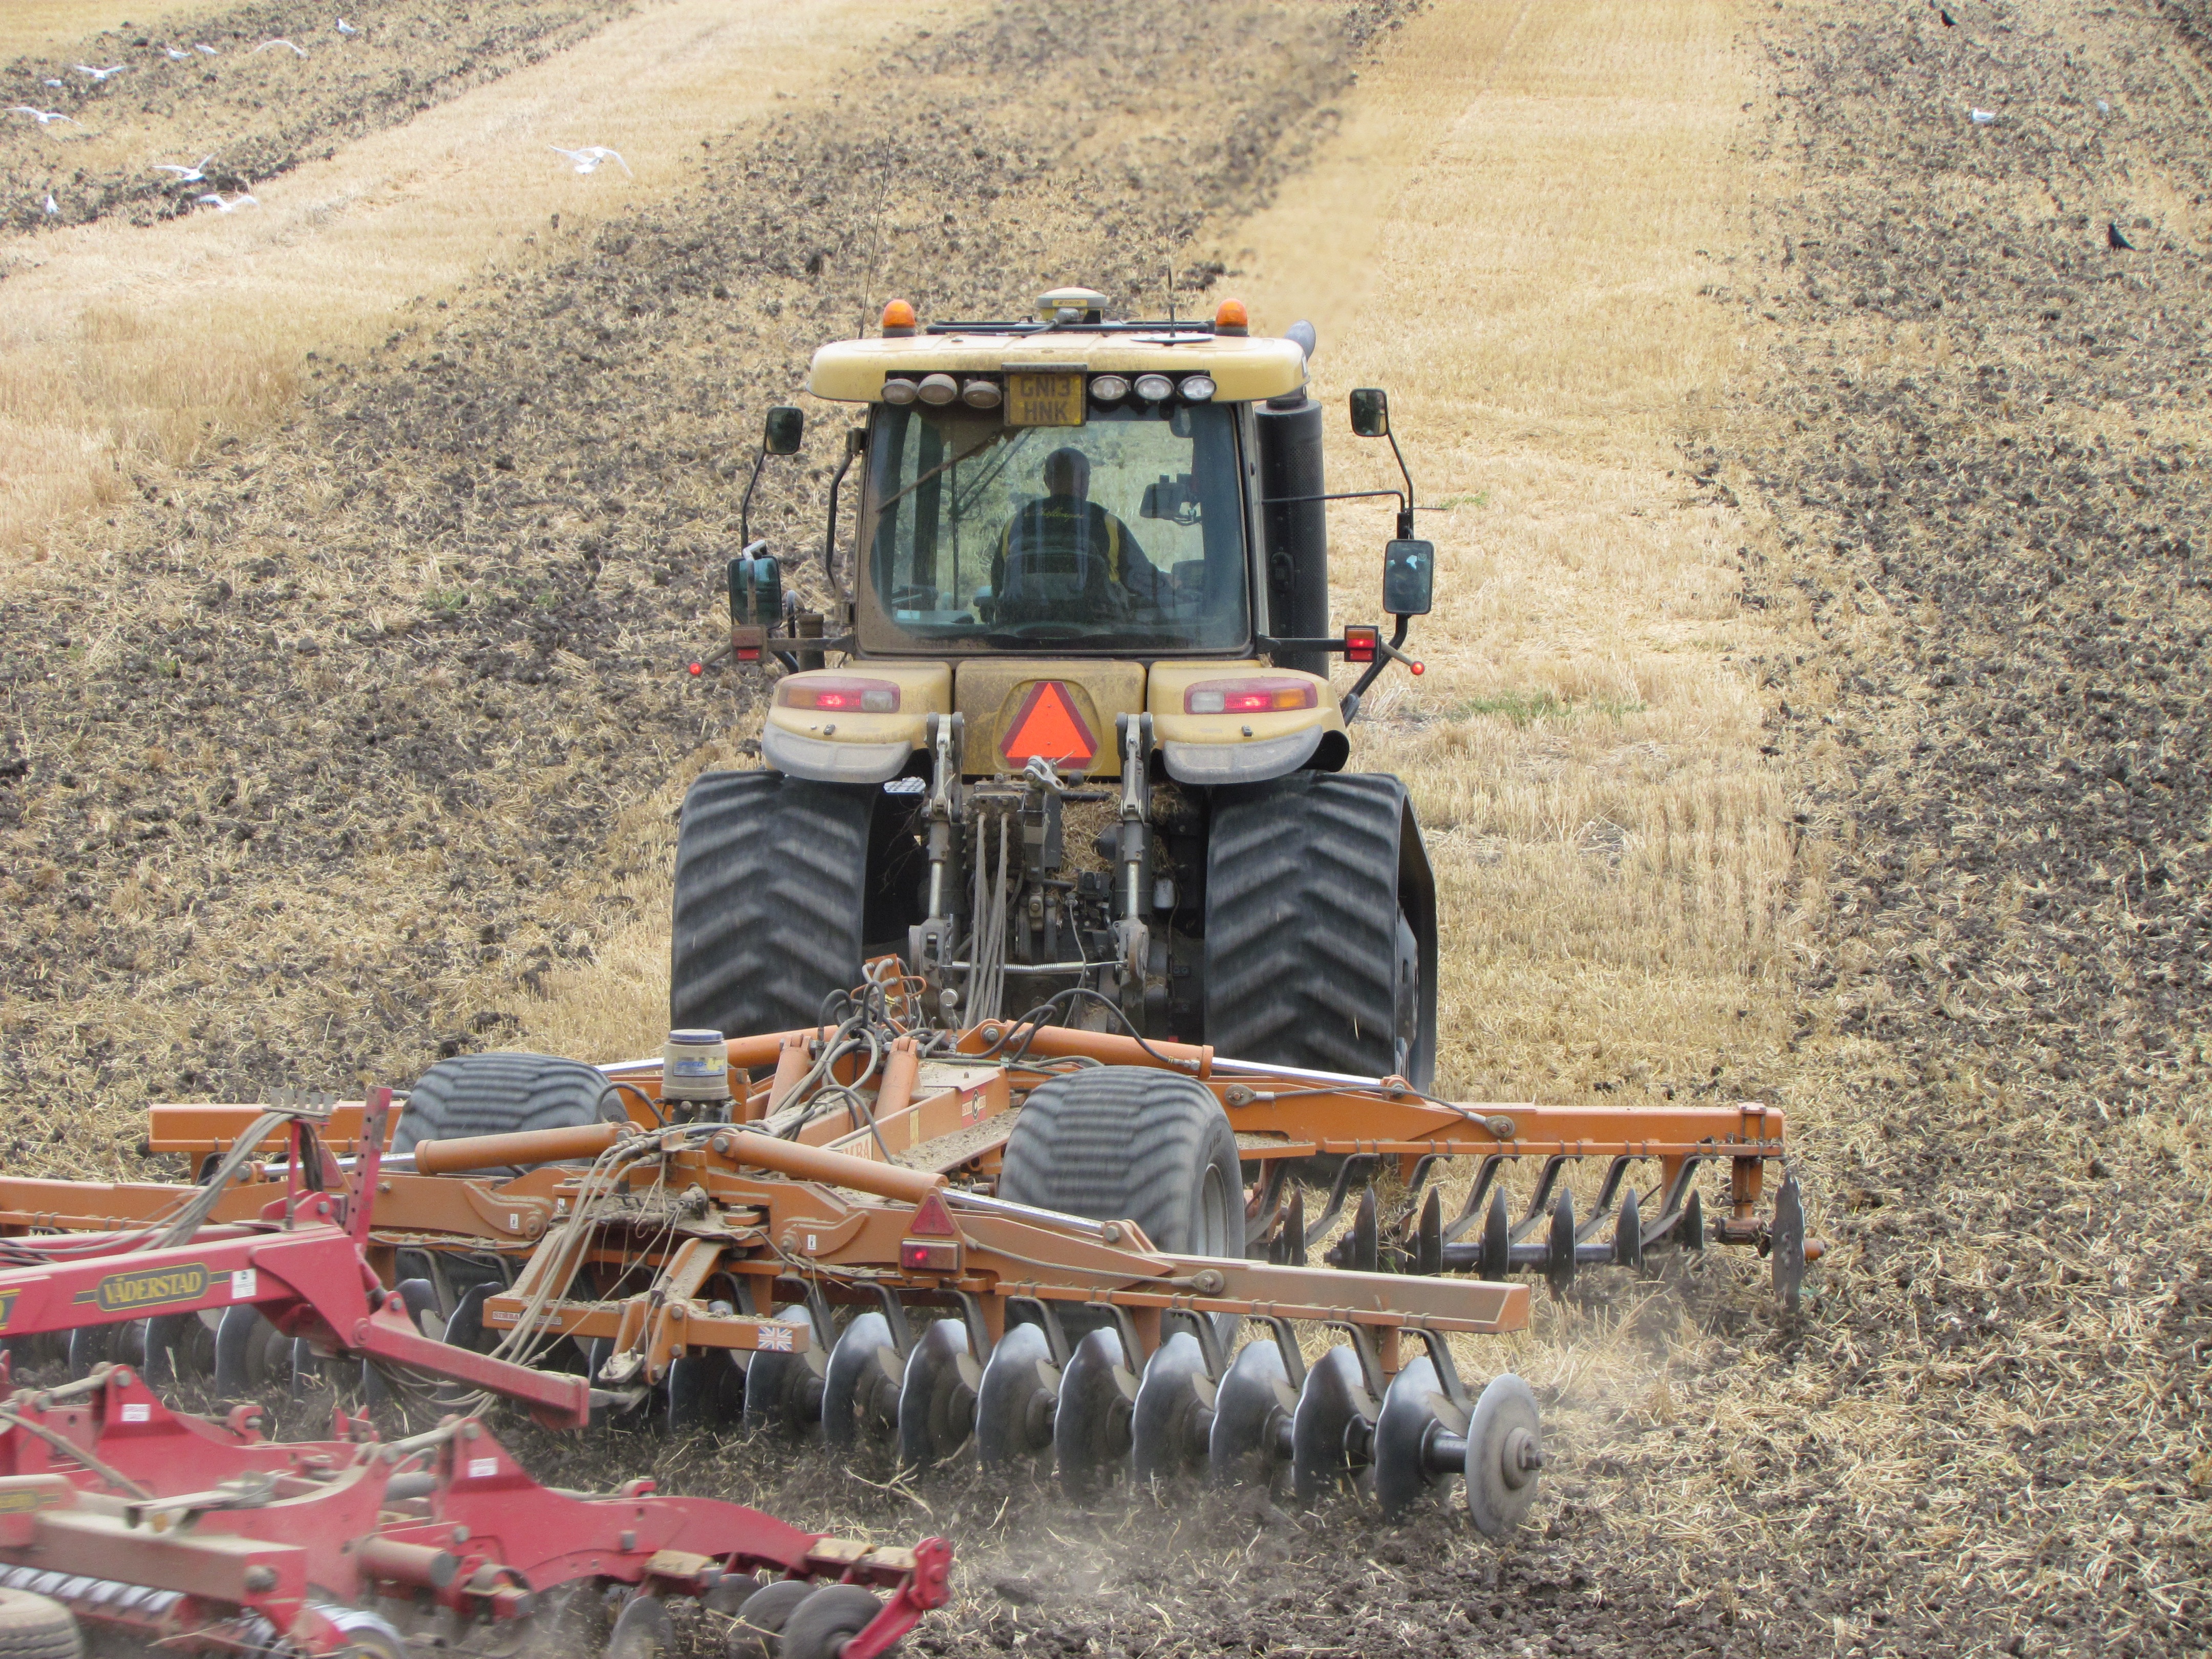
track, tractor, field, farm, asphalt, transport, vehicle, soil, machinery, agriculture, agricultural, bulldozer, earth, plough, plow, agricultural machinery, construction equipment, motorized, off roading, rotavator